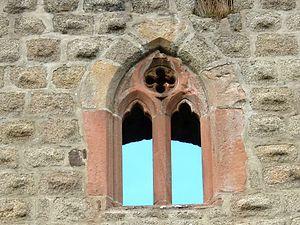
Château de Spesbourg